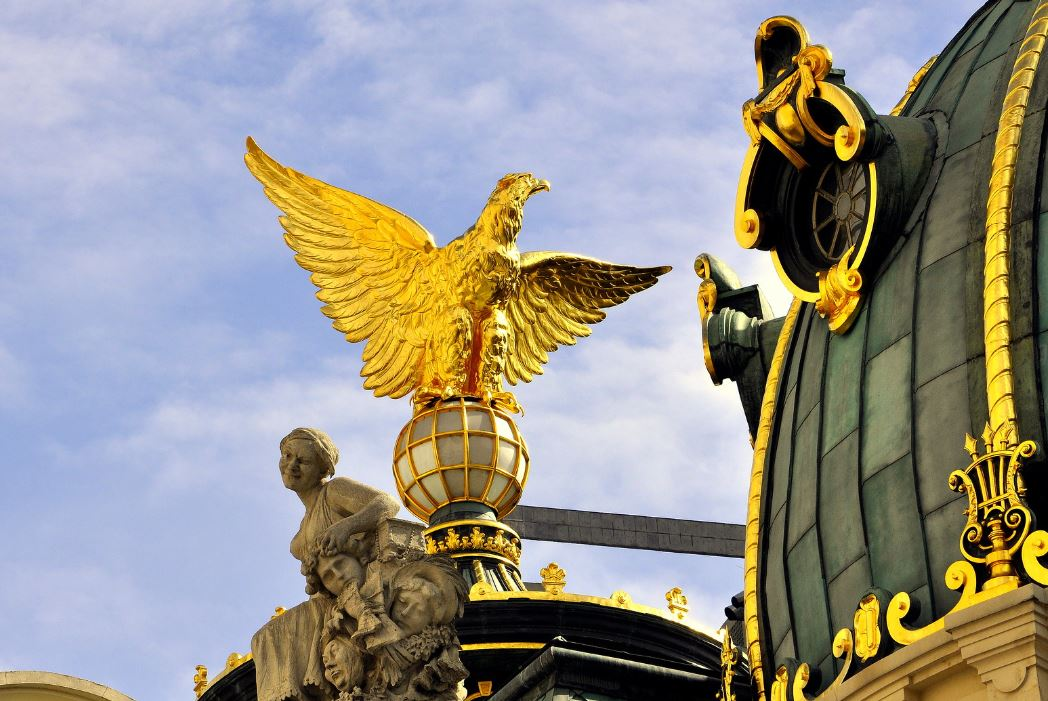
Fire: no
Smoke: no